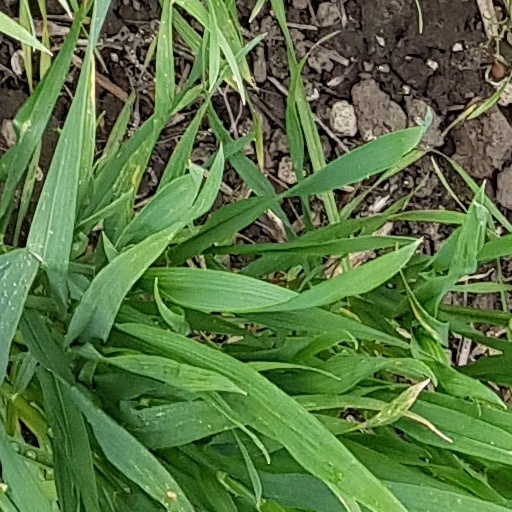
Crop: wheat